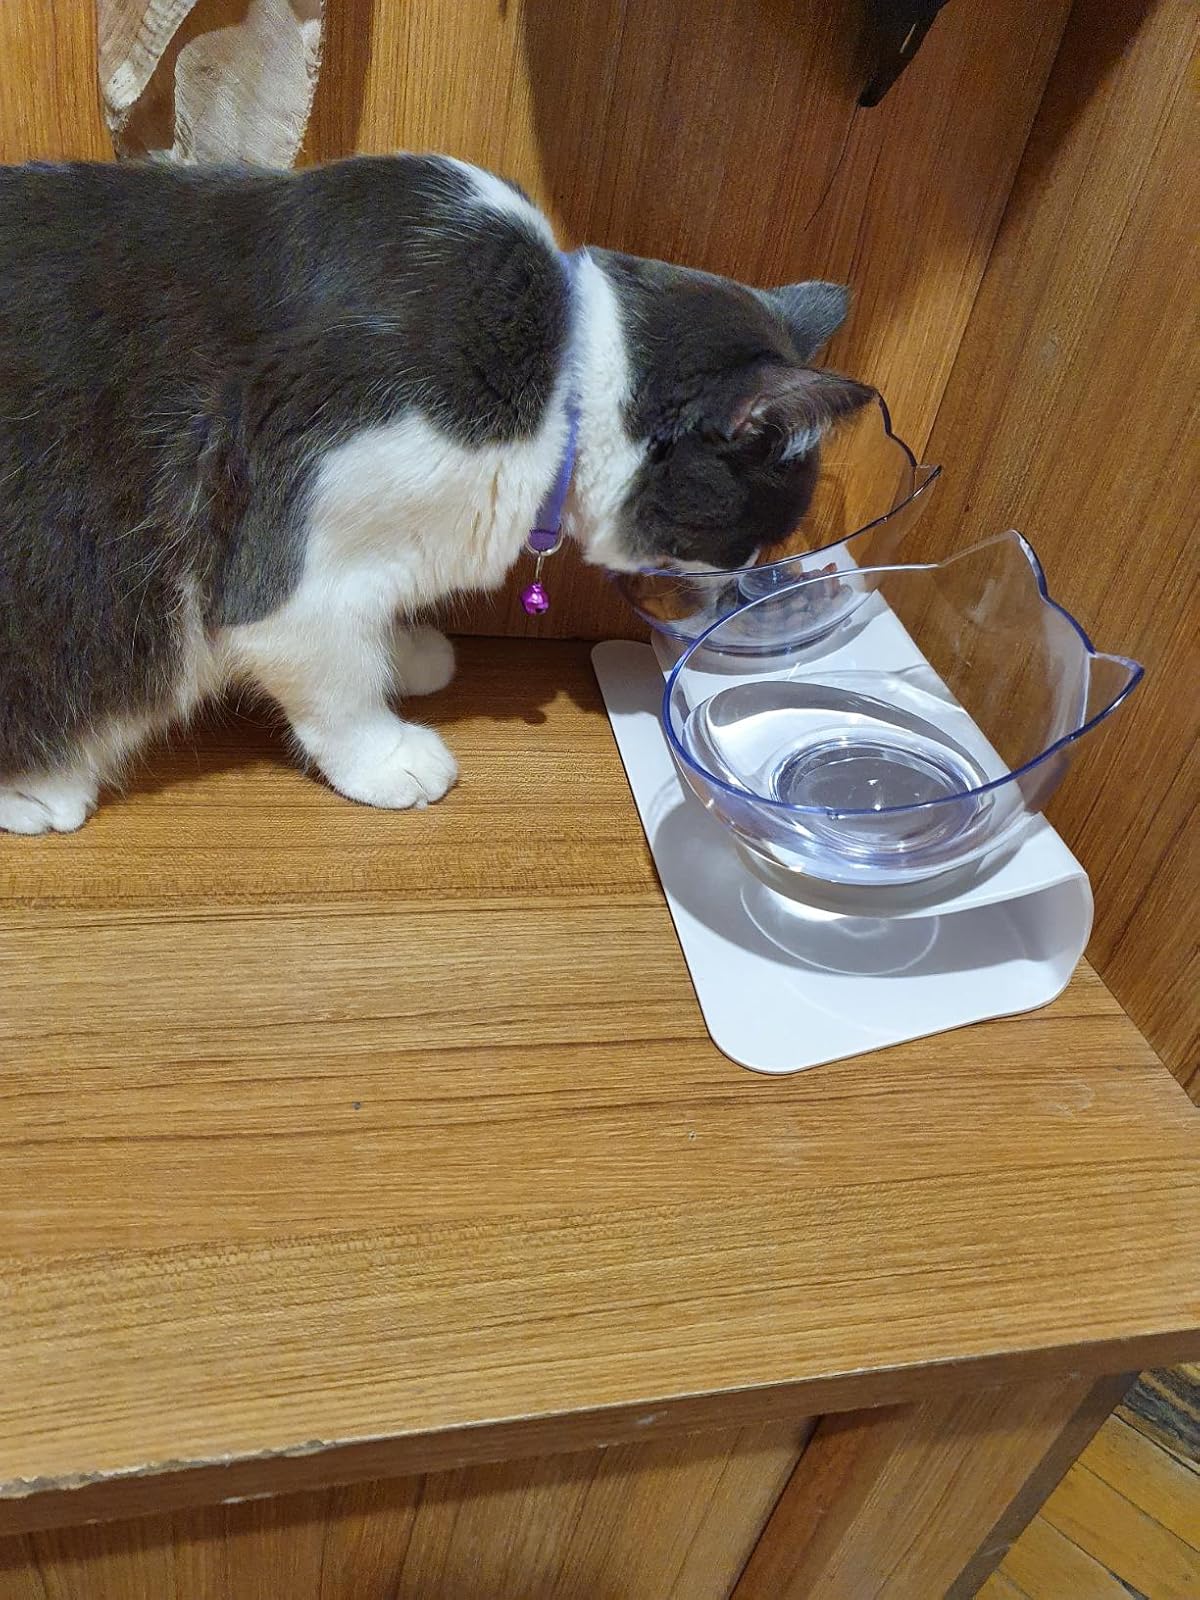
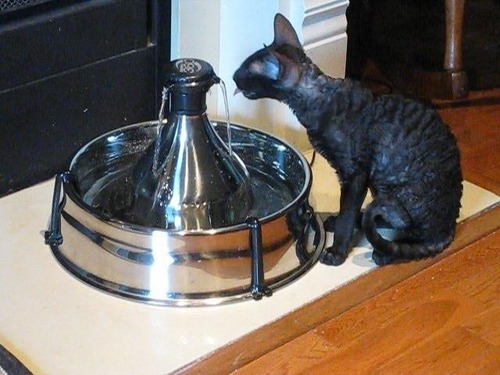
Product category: items_bowl
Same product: no